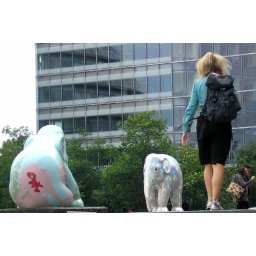
Elephant giving a girl the eye - by the GLA building 14 June 2010 P614007520100614_74